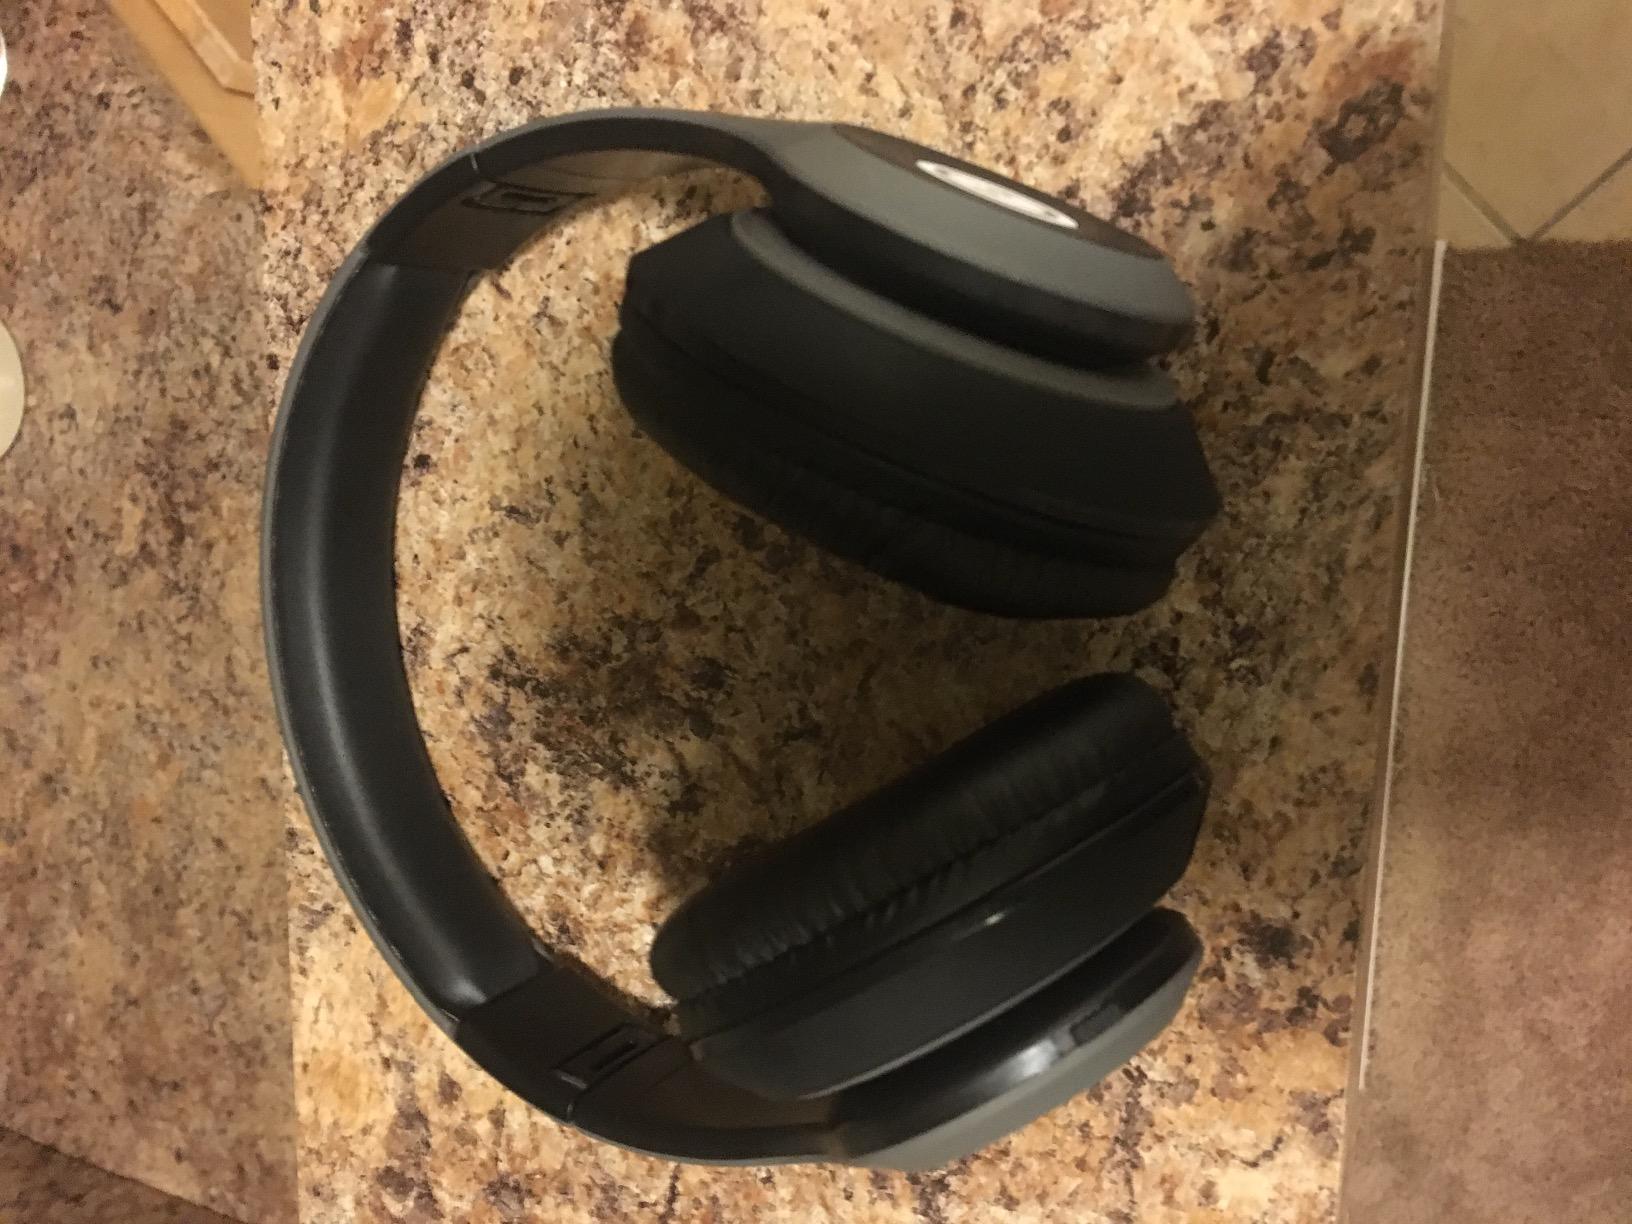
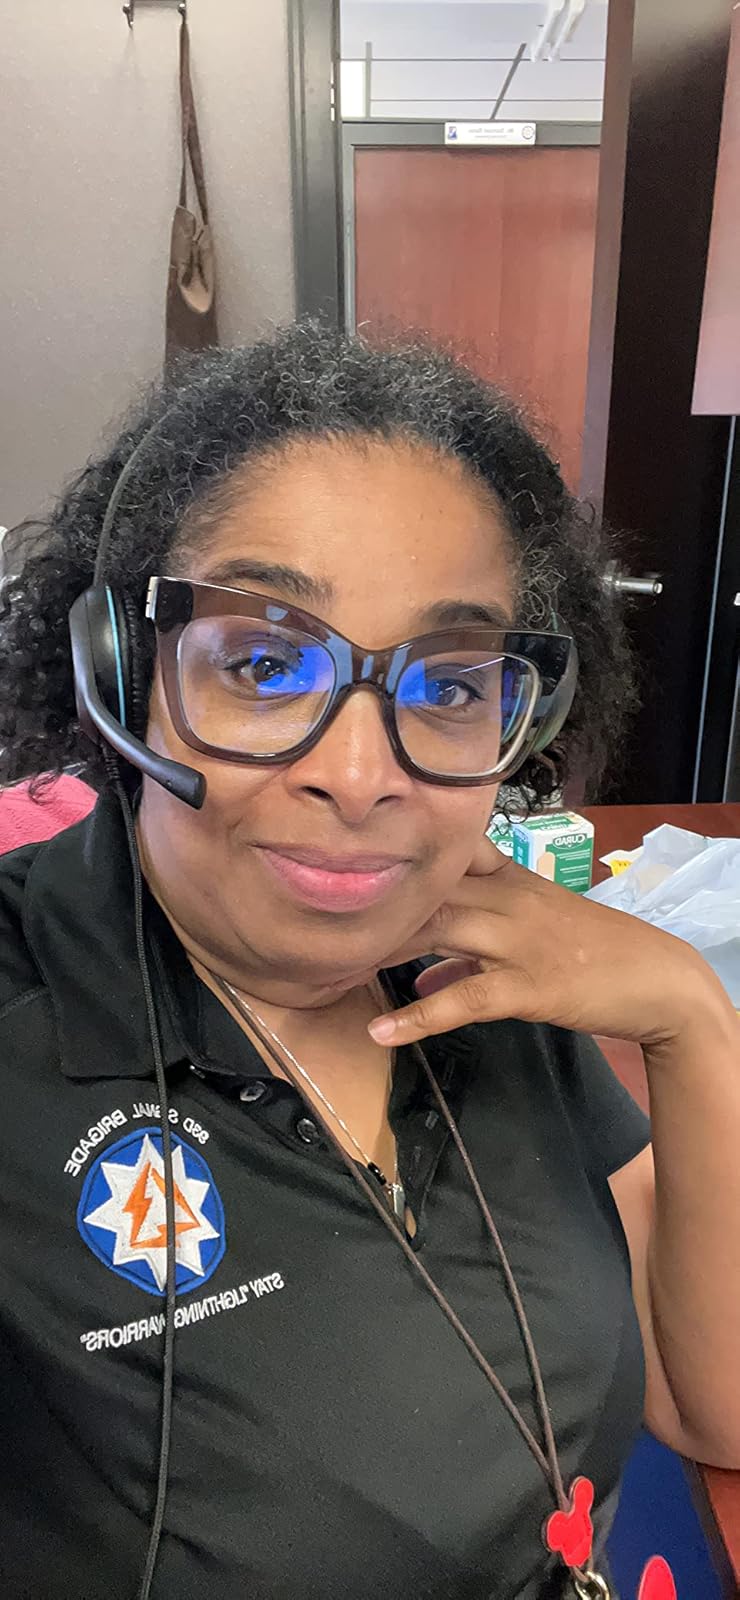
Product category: headphones
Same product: no